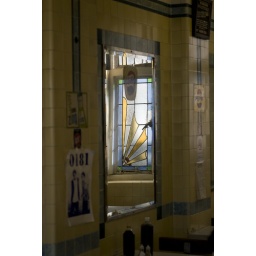
Eel and Pie shop window in mirror